Ray Sorensen (politician)

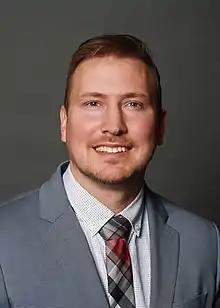
Sorensen in 2021

Ray "Bubba" Sorensen (born 1979) is an American artist, businessman, and politician serving as a member of the Iowa House of Representatives from the 23rd district. Elected in November 2018, he assumed office on January 14, 2019.